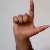
The image shows a hand gesture representing the letter 'L' in Indian Sign Language.